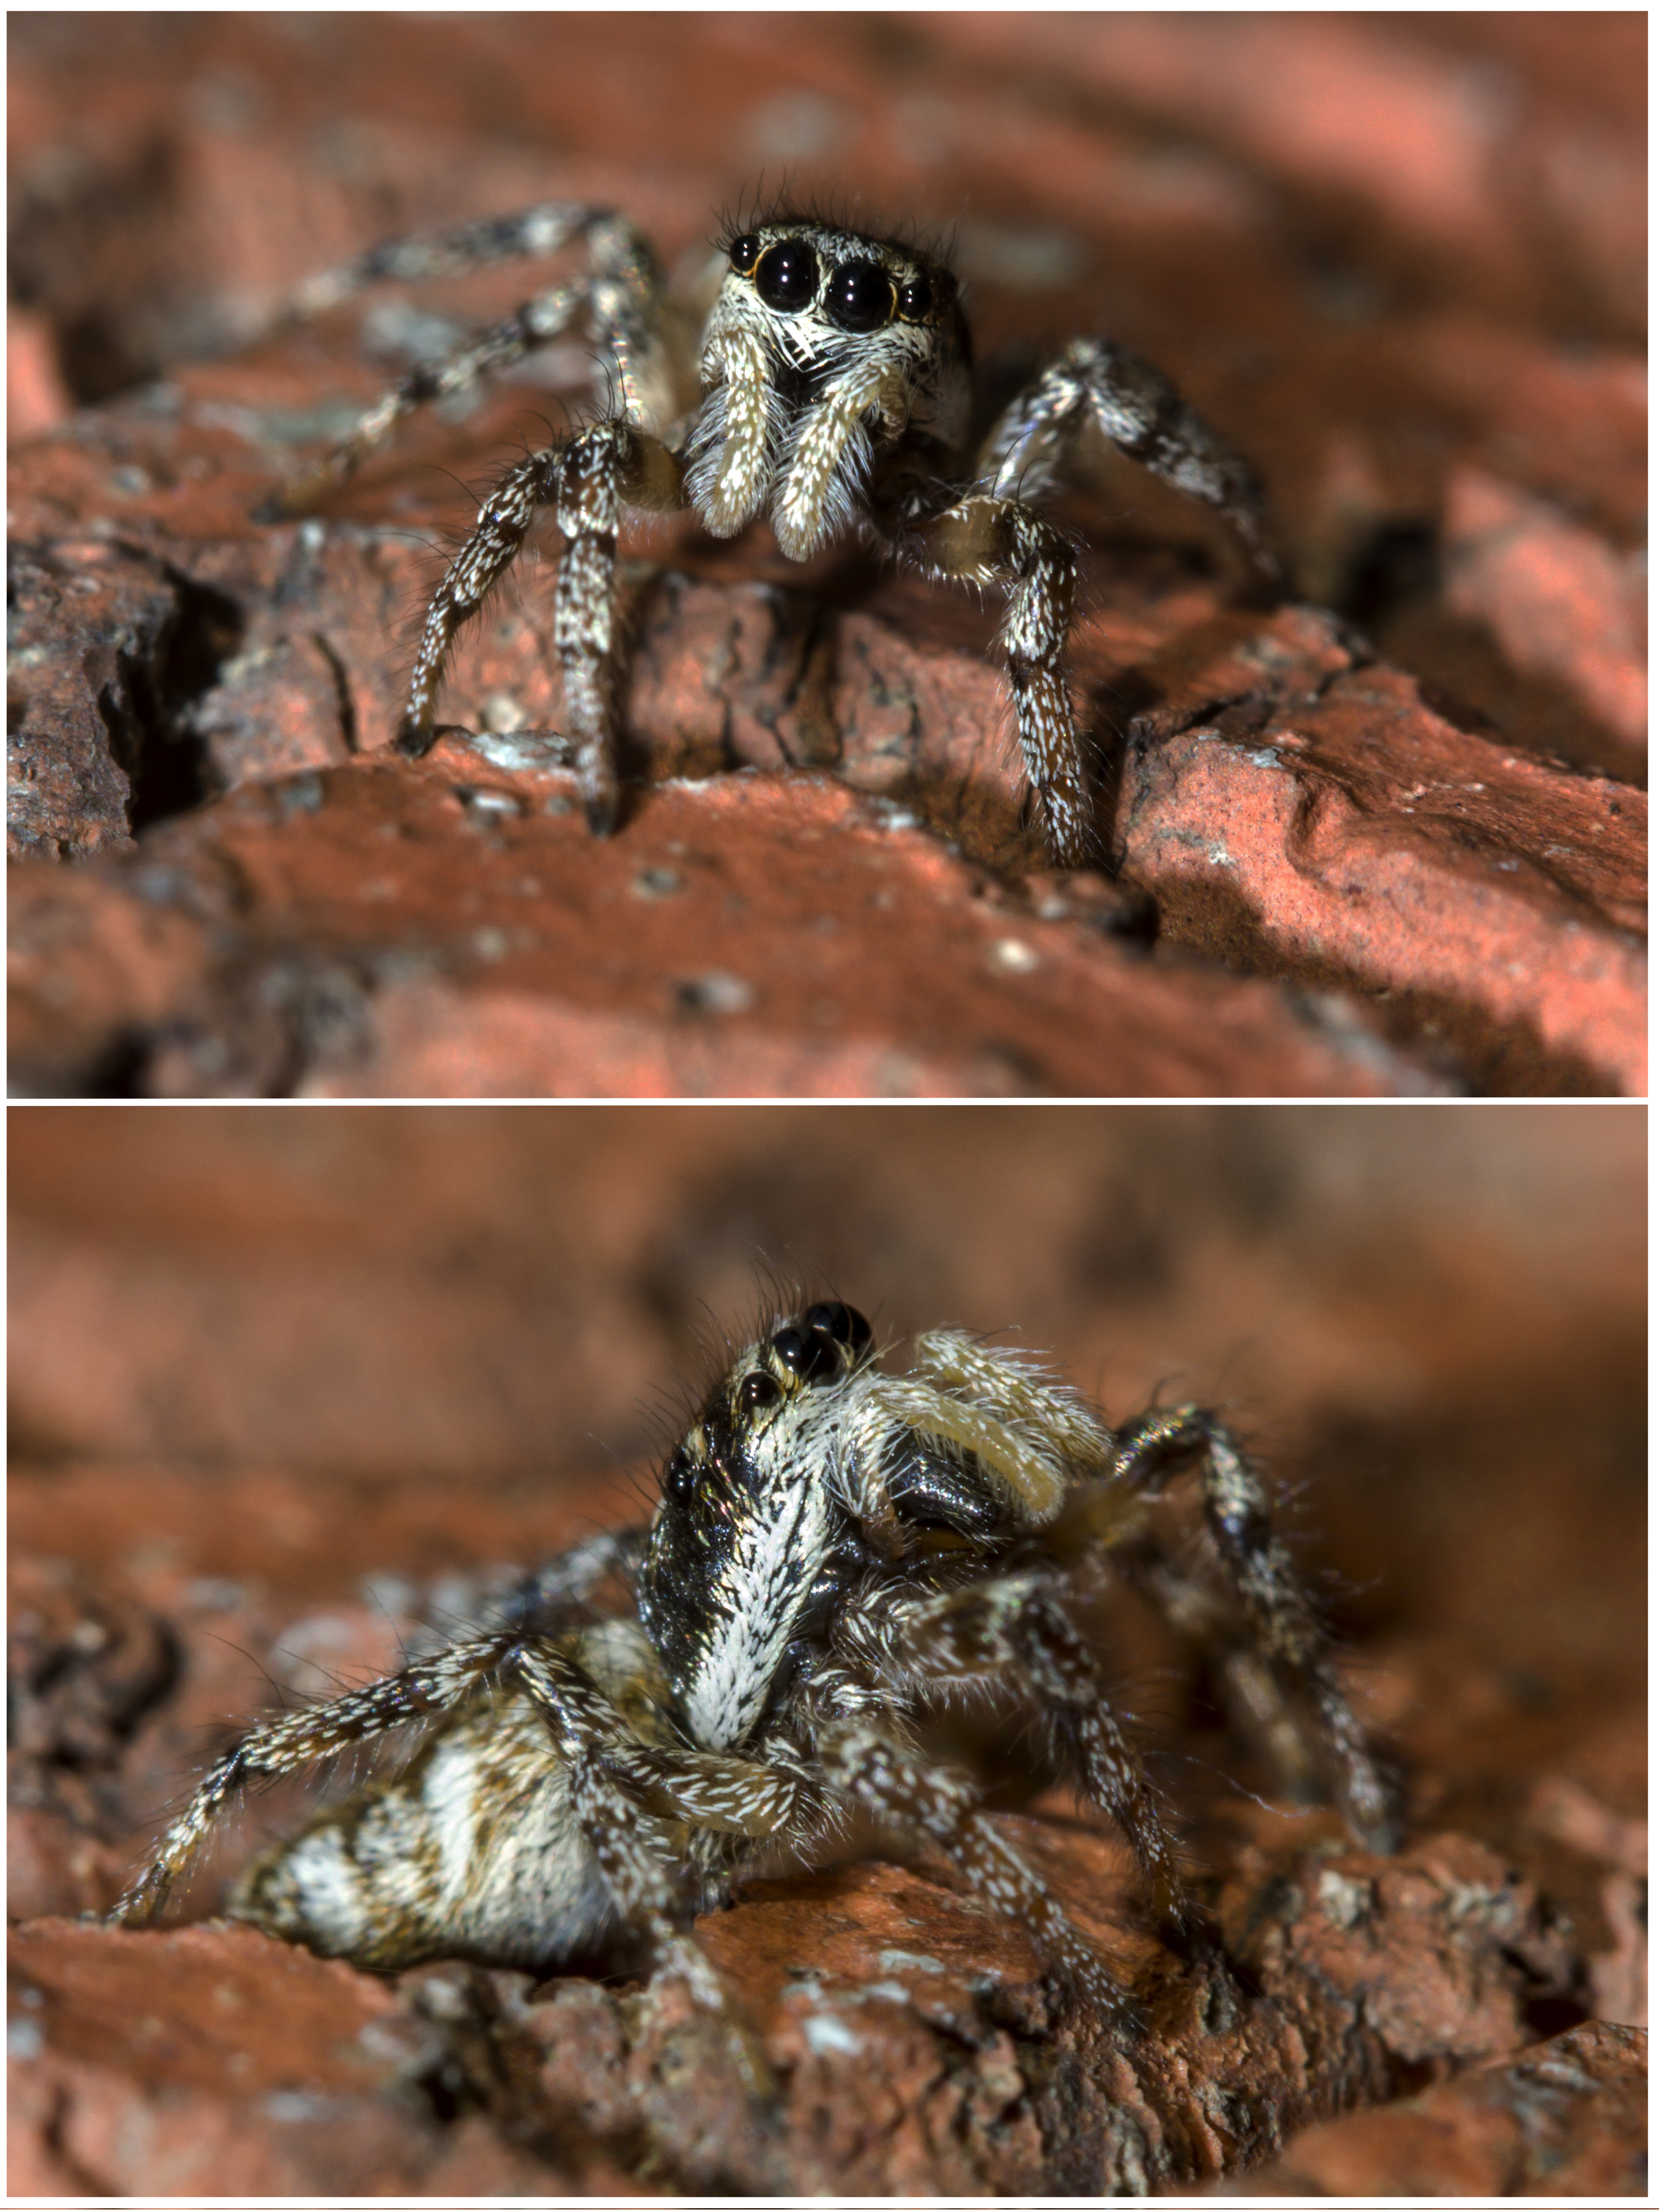
photography, insect, macro, garden, fauna, invertebrate, close up, spider, outdoors, uk, canon7d, arachnid, tarantula, jumpingspider, nikkvalentine, peterborough, extensiontubes, zebraspider, canon60mmmacrousm, macro photography, arthropod, wolf spider